Subdivisions of the canton of St. Gallen

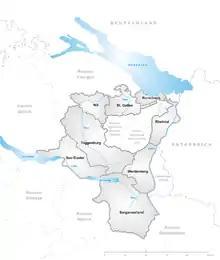
Constituencies of St. Gallen

The canton abolished the district level in 2003, but it remains divided into eight constituencies ("Wahlkreise") without administrative significance: